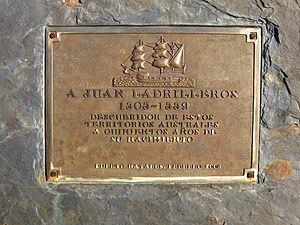
Juan Ladrillero, né à Moguer vers 1490 et mort en 1559, est un explorateur et navigateur espagnol. Il a étudié également la cosmologie et l'astronomie. Il est considéré comme le second navigateur après Fernand de Magellan à traverser le détroit de Magellan, et le premier d'ouest en est en aller-retour.